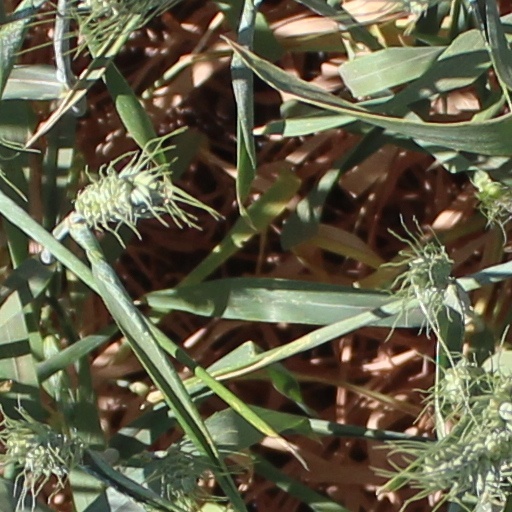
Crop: wheat